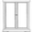
Label: wardrobe